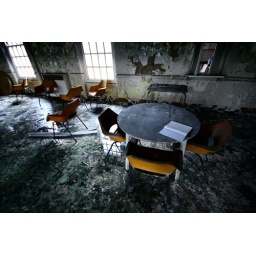
Tables in a the dirty water of Guildford/Granton.